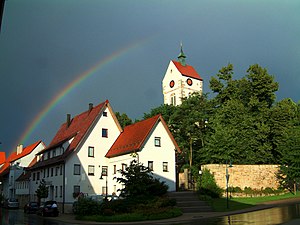
Bondorf
Den protestantiske kirkei Bondorf
Bondorf er en kommune i Landkreis Böblingen i den tyske delstat Baden-Württemberg. Det er den sydligste by i Regierungsbezirk Stuttgart og i Region Stuttgart.